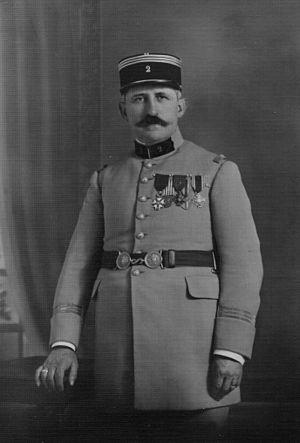
capitaine François-Joseph Fulcrand (1875-1959), pionnier de la télégraphie sans fil.
Le capitaine François-Joseph Fulcrand né le 9 octobre 1875 à Canet et mort le 31 octobre 1959 à Canet a participé à la création de la télégraphie sans fil.